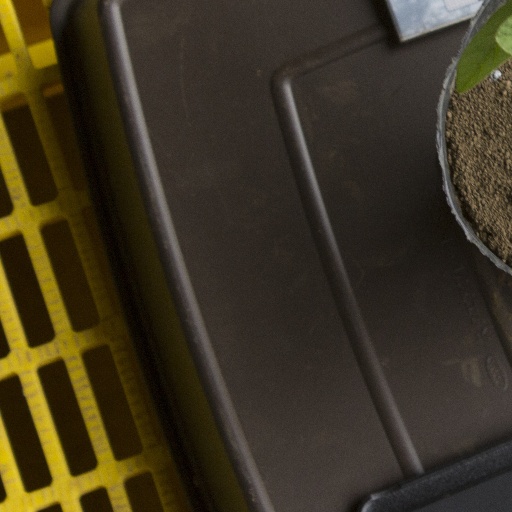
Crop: soybean